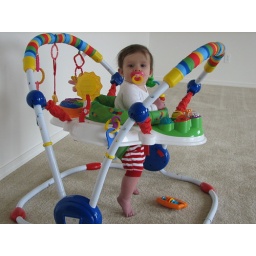
The greatest seat in the house